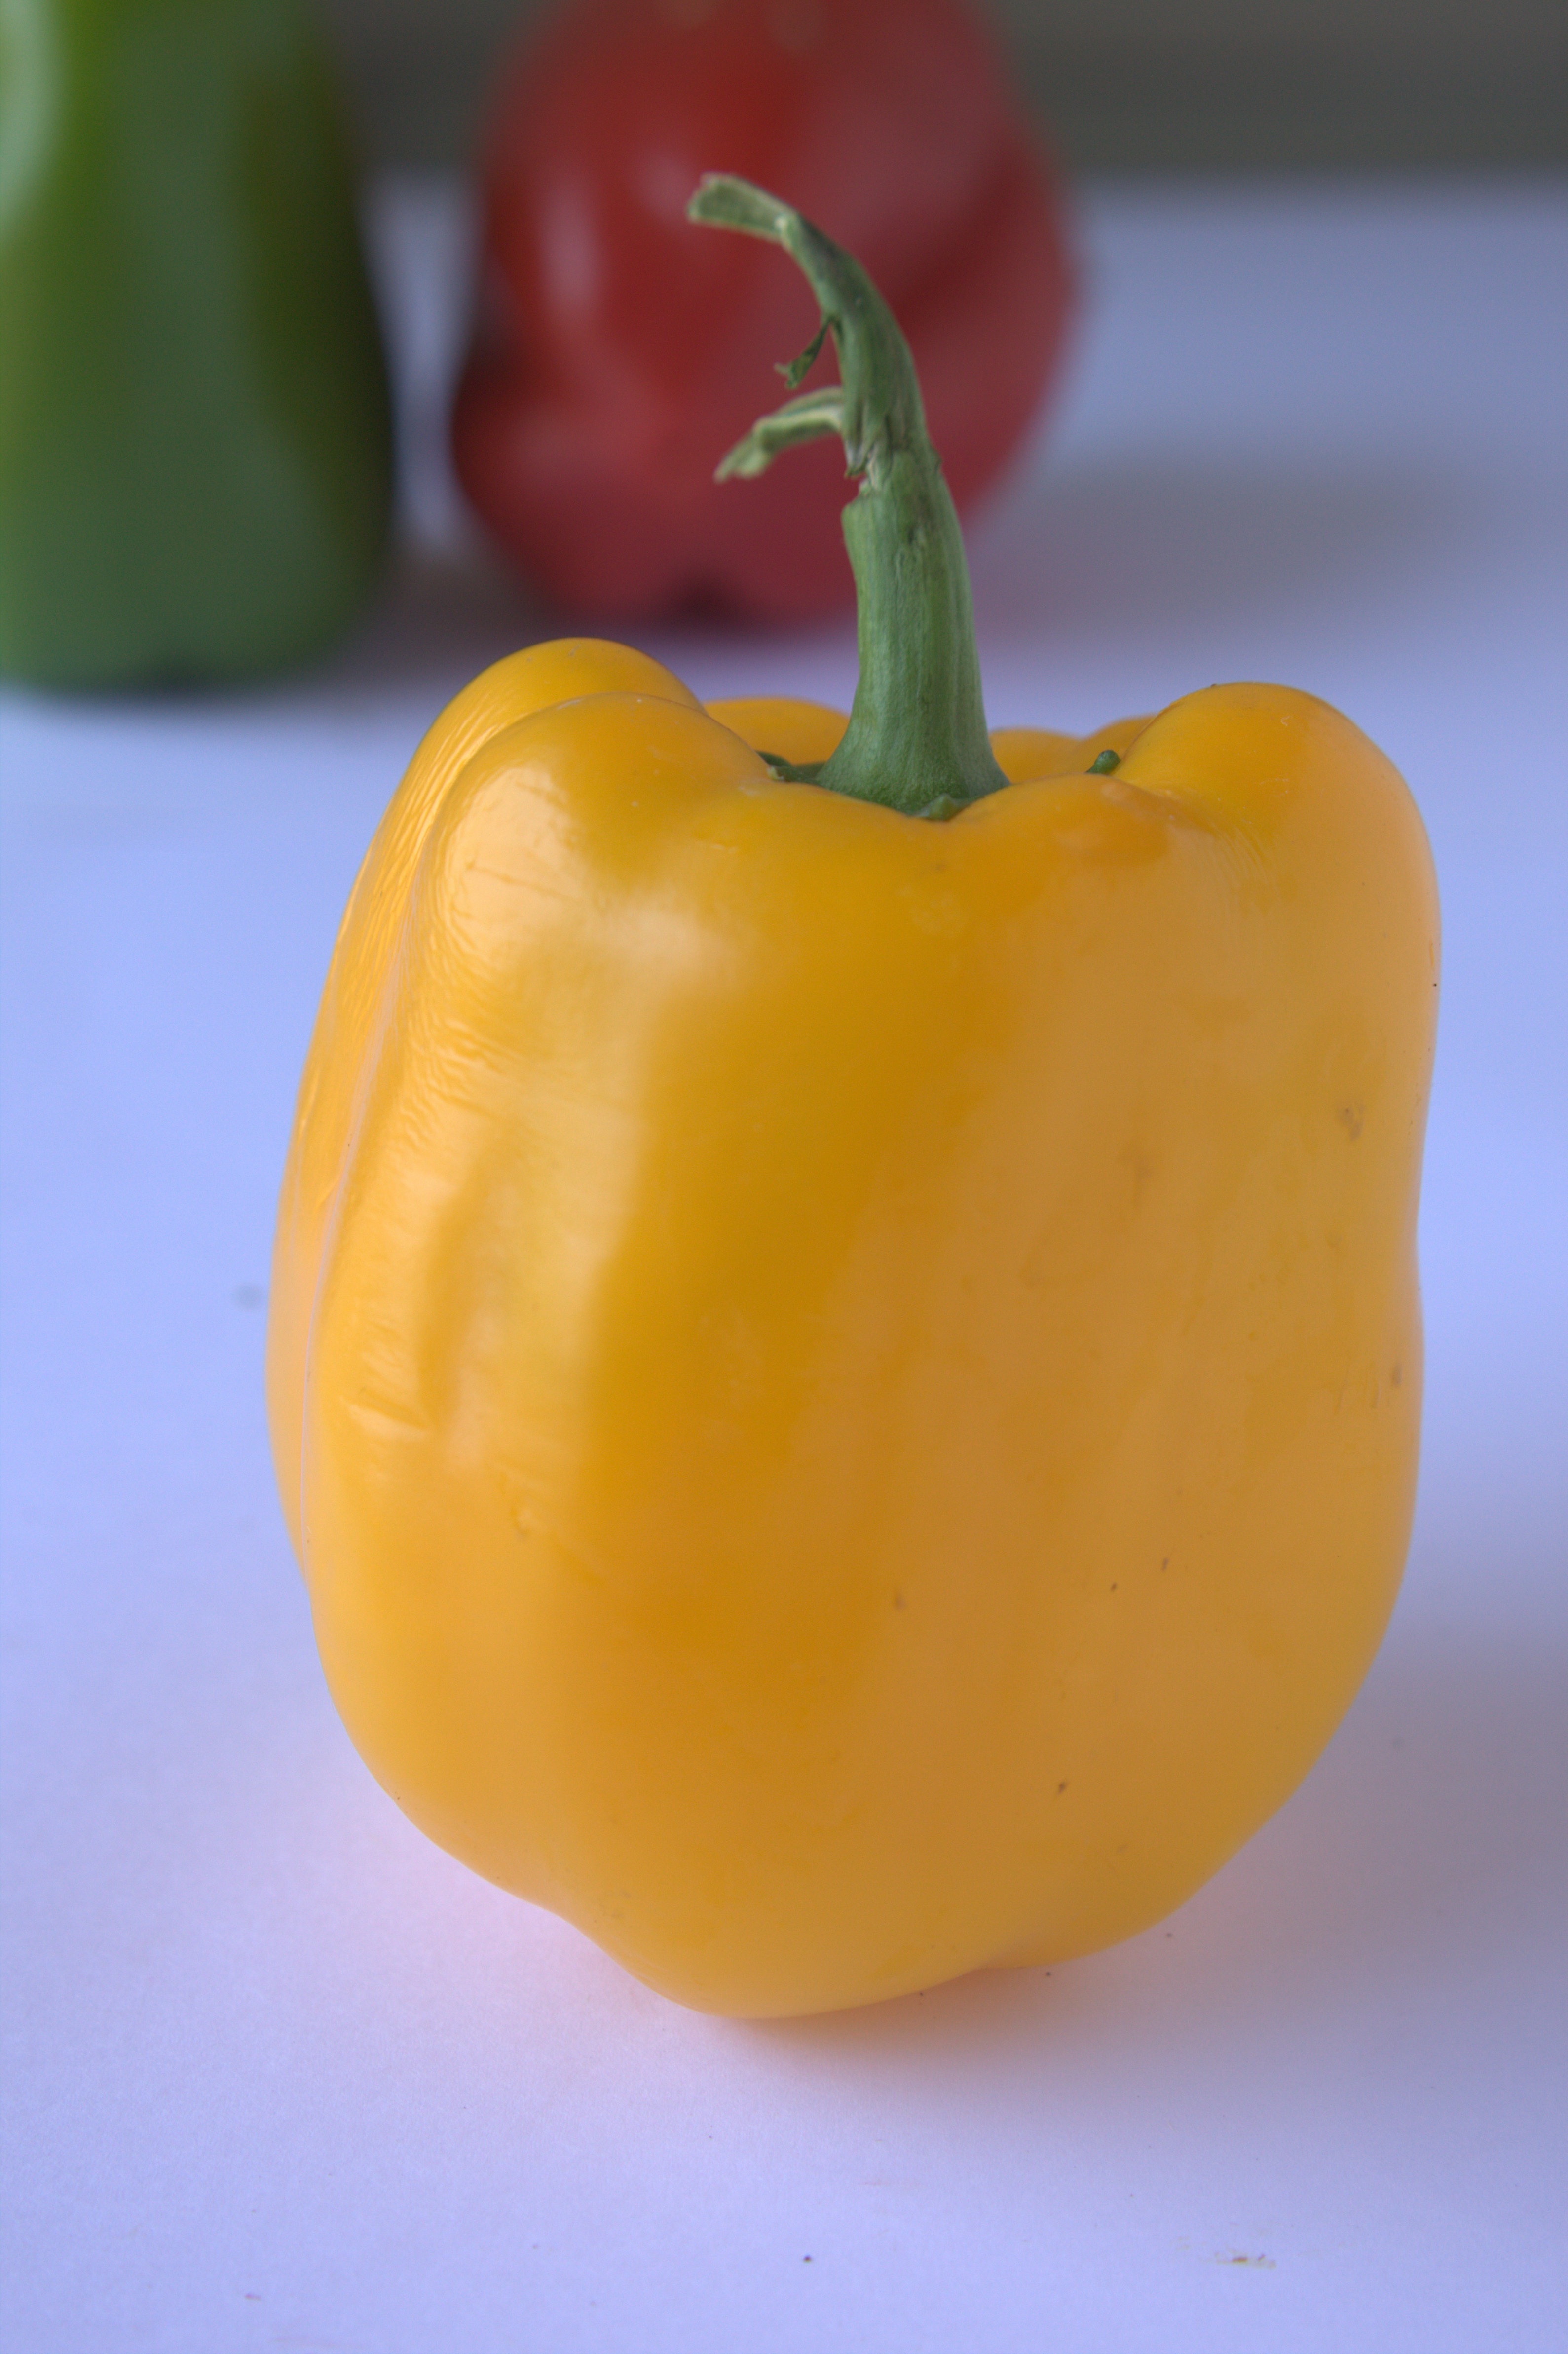
plant, fruit, food, pepper, ingredient, produce, vegetable, fresh, yellow, healthy, peppers, bell pepper, vegan, vegetarian, calabaza, capsicum, cucurbita, flowering plant, yellow pepper, land plant, bell peppers and chili peppers, pimiento, habanero chili